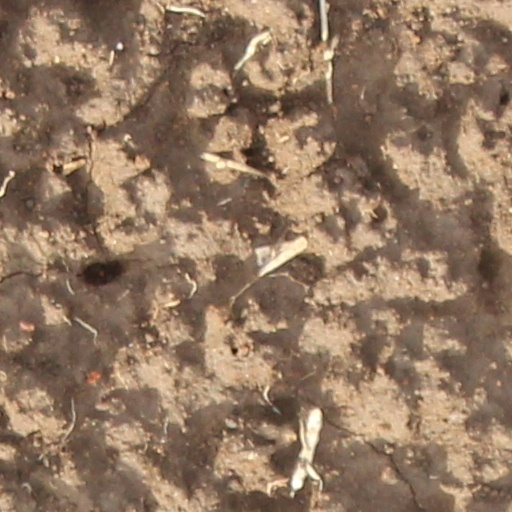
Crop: wheat